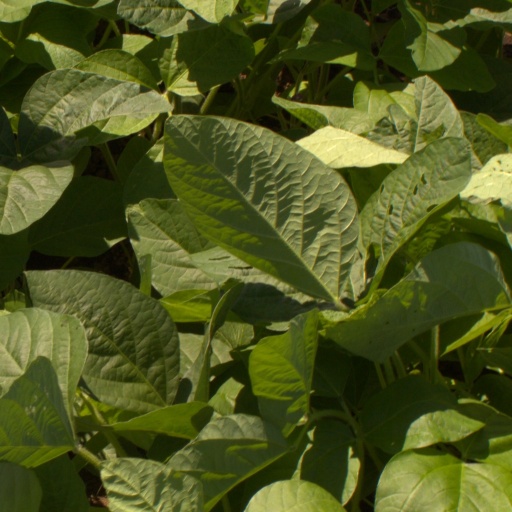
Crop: soybean